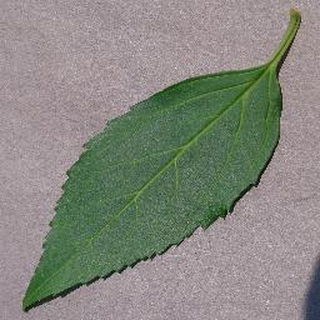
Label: healthy_cherry